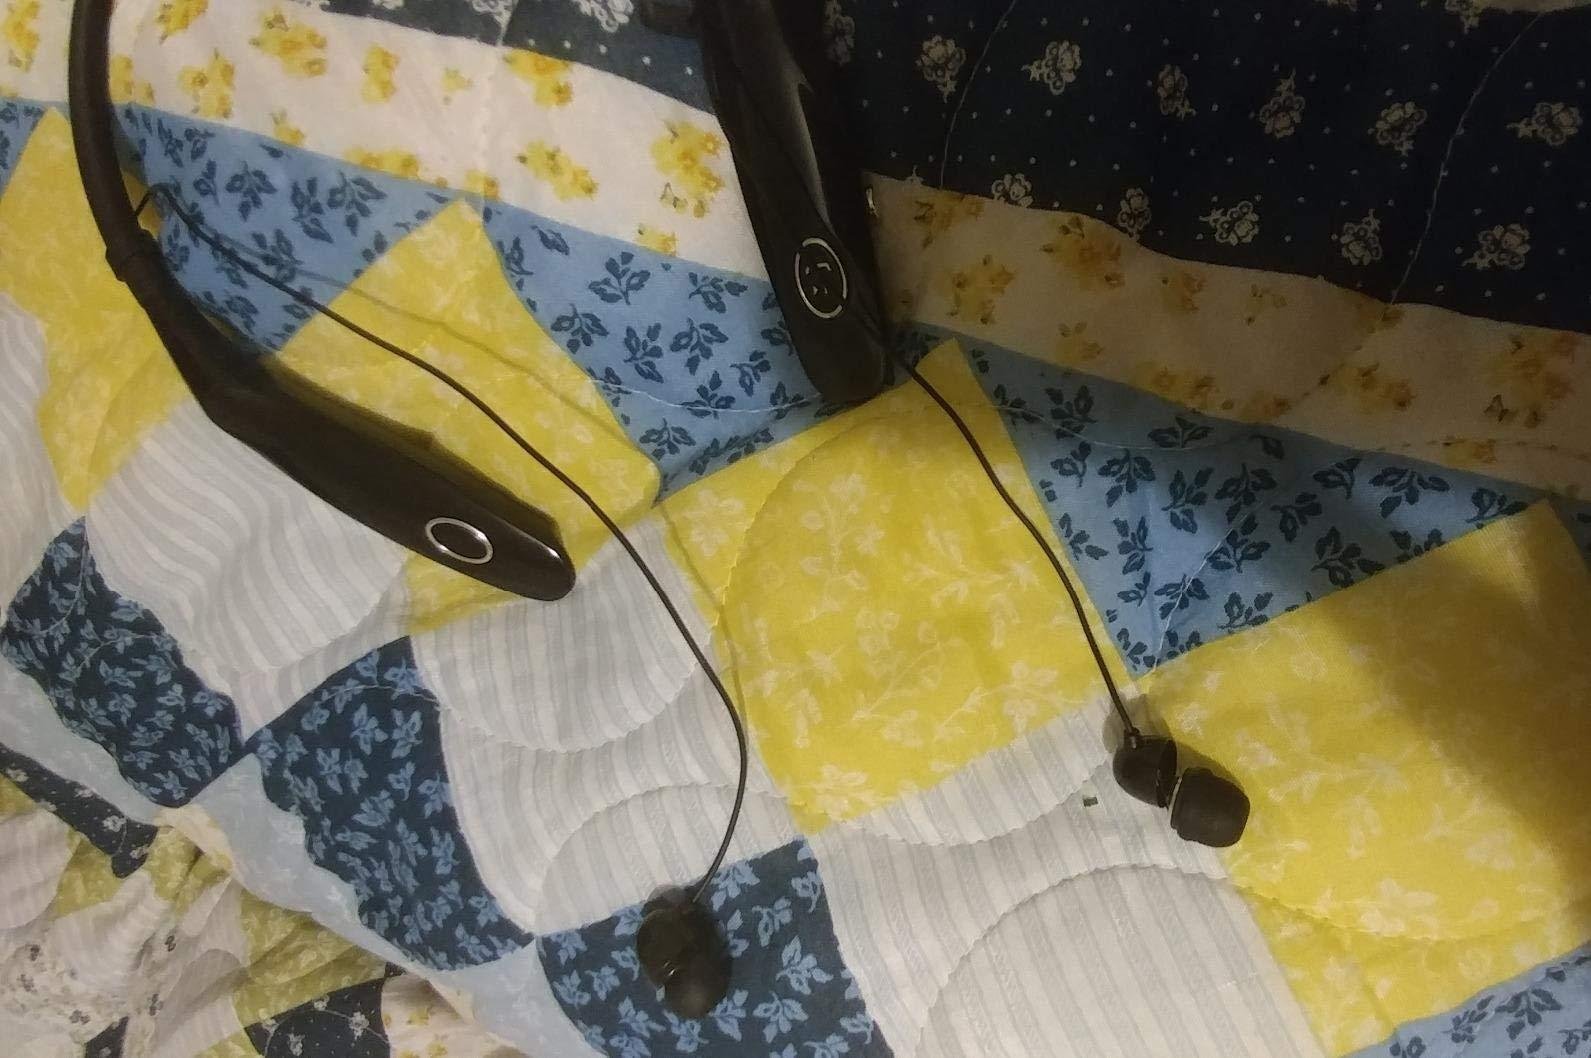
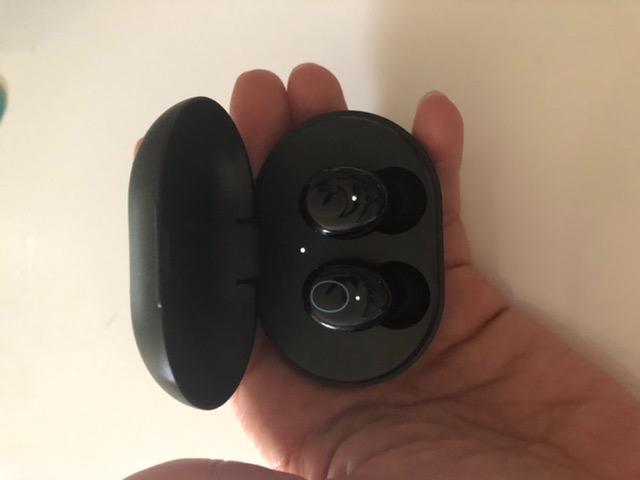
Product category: earbuds
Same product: no